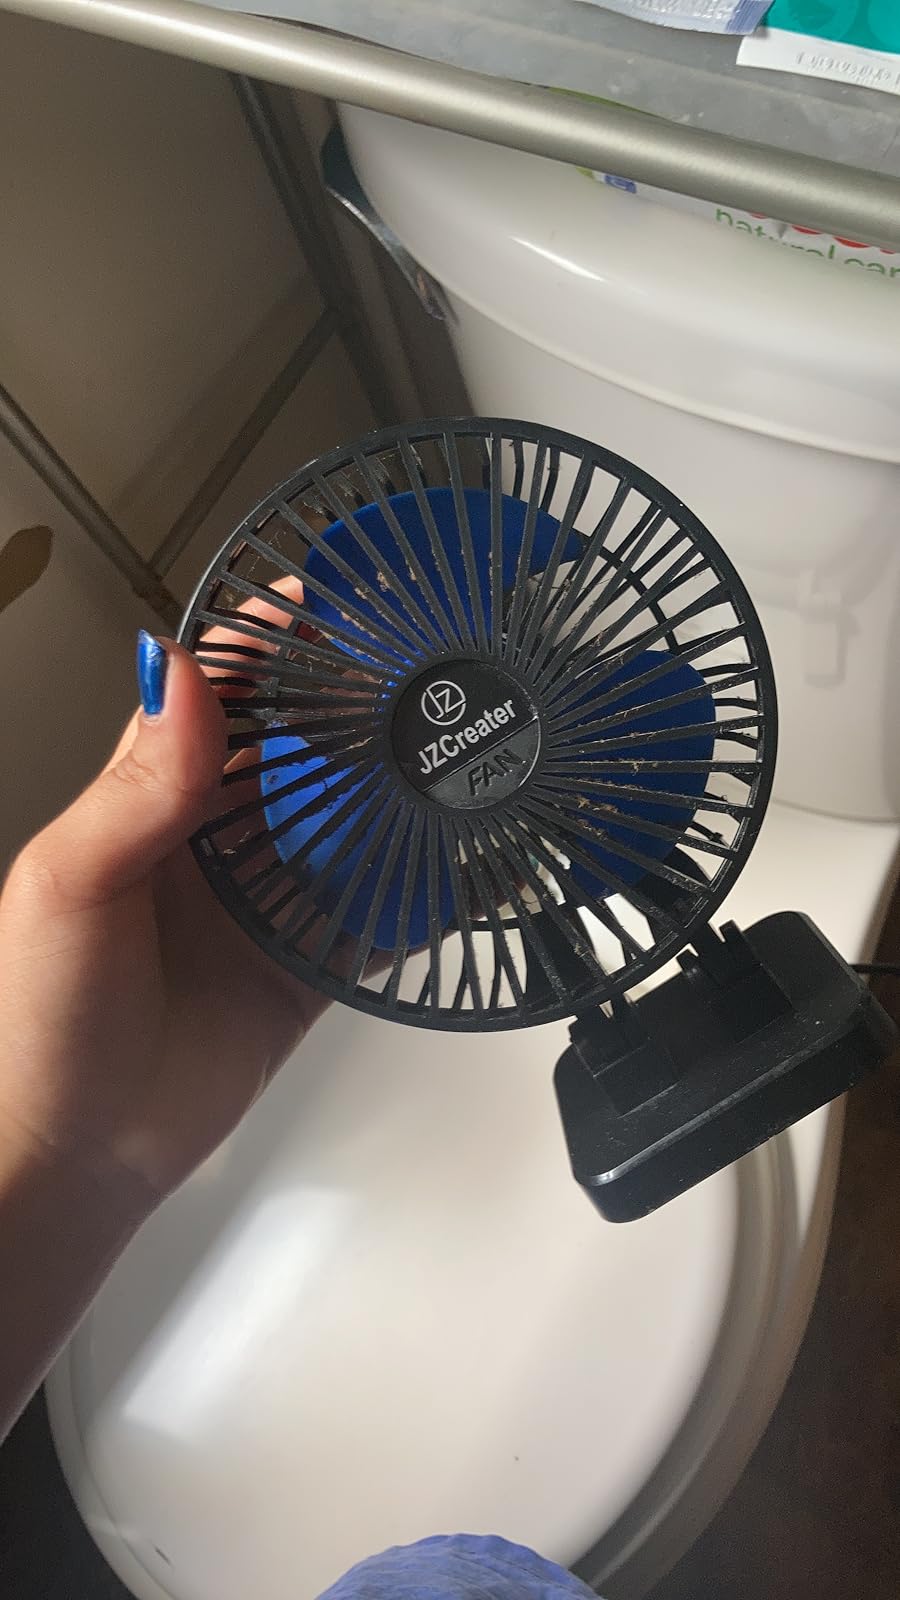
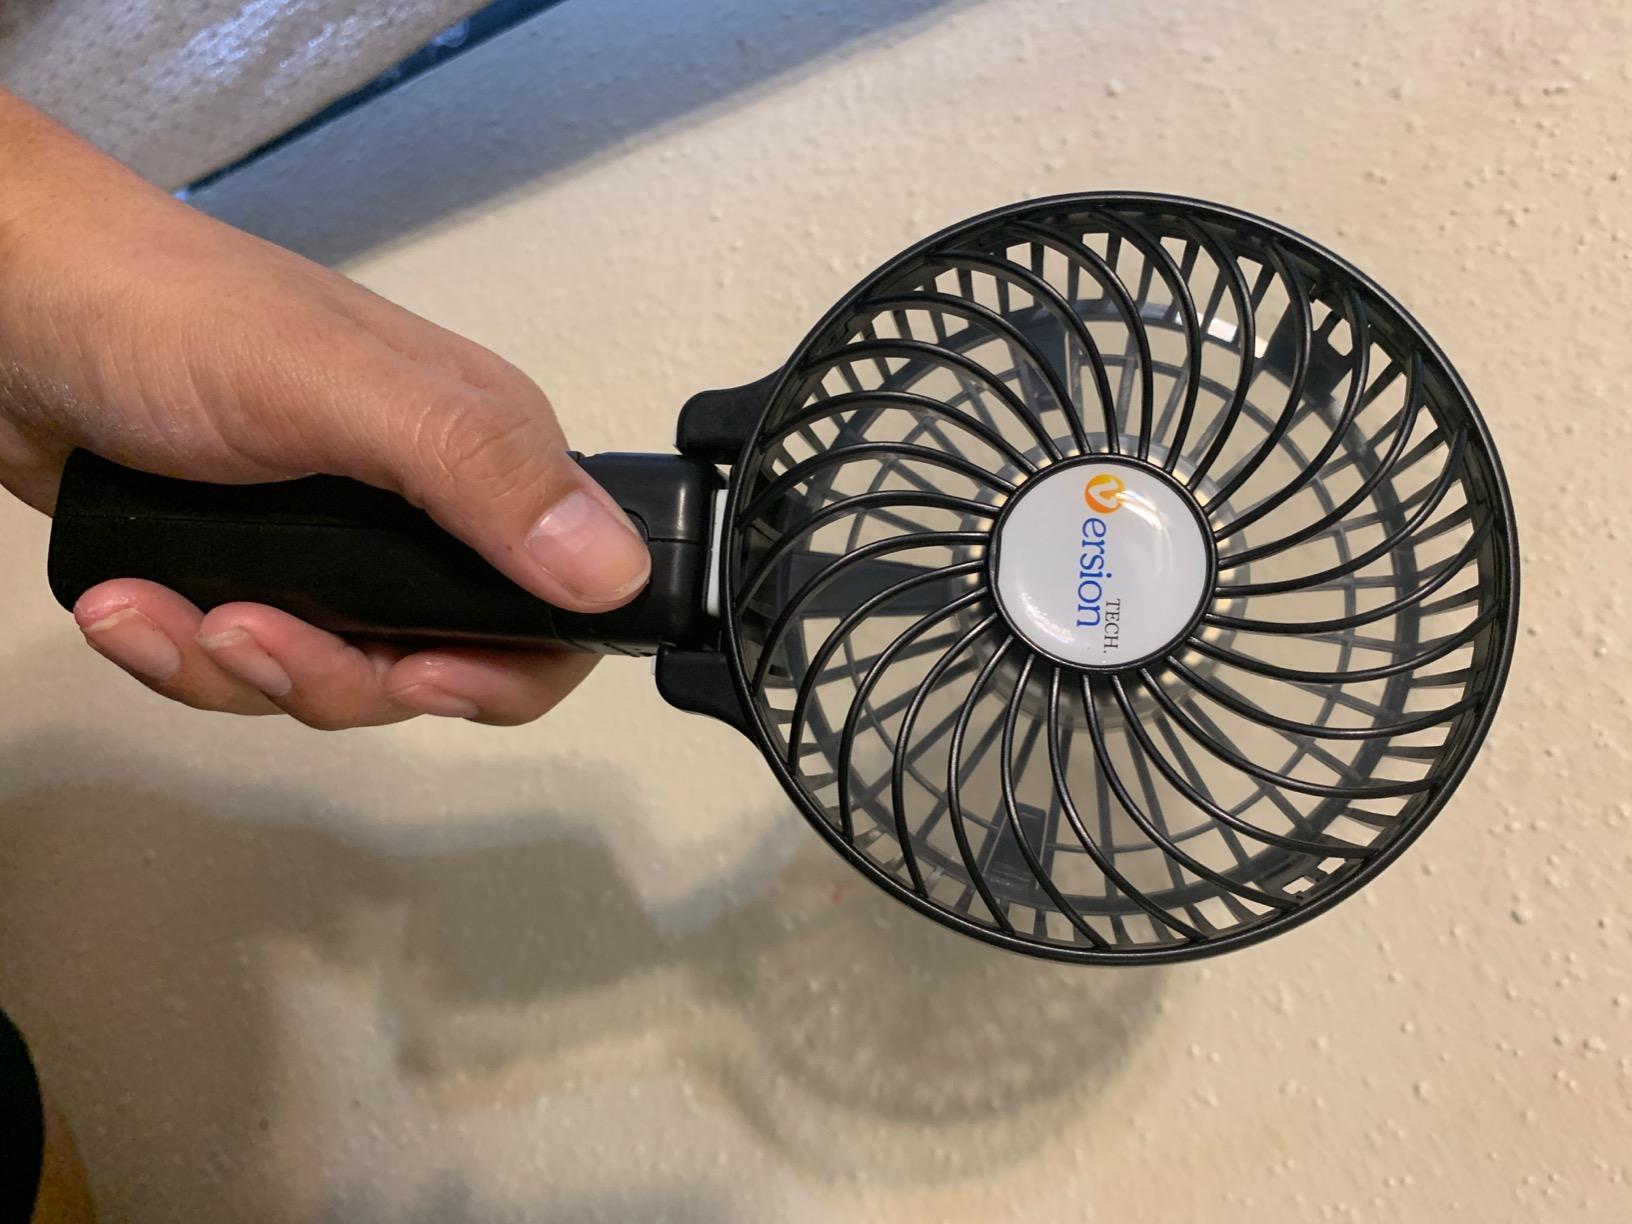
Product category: fan
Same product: no